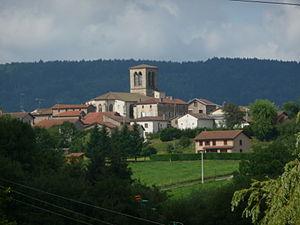
Vue sur le village de St-Amant-Roche-Savine.
Saint-Amant-Roche-Savine est une commune française, située dans le département du Puy-de-Dôme en région Auvergne-Rhône-Alpes.